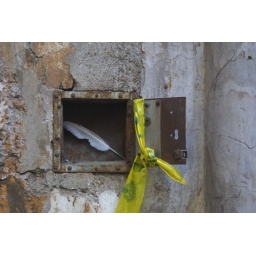
A feather in rusty light box with a yellow warning tape wrapped around the door. Caught my eye, anyway.